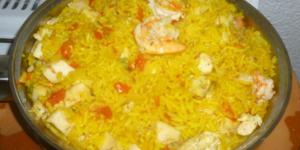
arroz estrella del mar